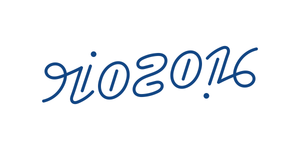
Ambigramme Rio 2016. Symétrie par rotation de 180 degrés. Logo dédié aux jeux olympiques d'été de 2016 à Rio de Janeiro.
Un ambigramme est la figure graphique d'un mot dont la représentation suscite une double lecture. Un ambigramme doit ainsi pouvoir se lire selon différents points de vue, en particulier par symétrie centrale, par symétrie axiale, ou parce que le lecteur fixe son attention sur différents éléments de la représentation. La double lecture d'un ambigramme peut donner le même mot, ou un autre mot.